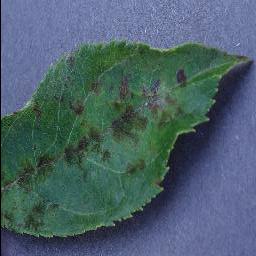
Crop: apple
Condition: scab